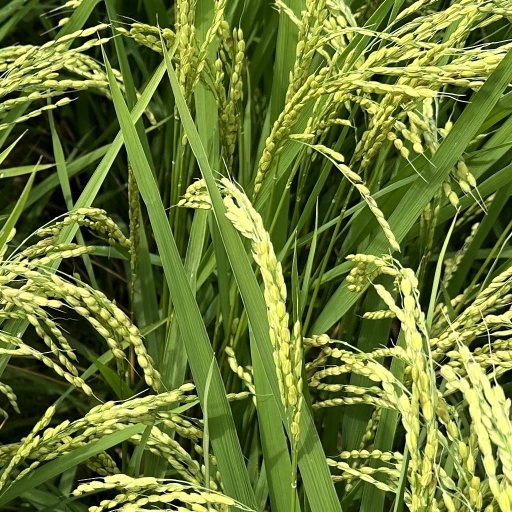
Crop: rice